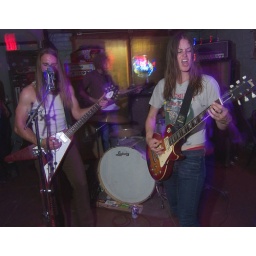
green and wood at a show in tempe arizona at the palo verde lounge